Highland Mary

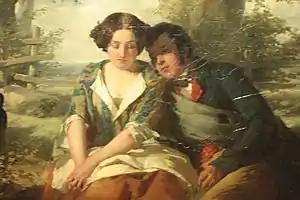
Burns and Highland Mary by Thomas Faed c.1850

Highland Mary is a song composed in 1792 by Scottish poet Robert Burns. It is one of three works dedicated to Mary Campbell, with whom Burns was in love in the 1780s. The others, "Highland Lassie, O" and "Will Ye Go to the Indies My Mary?", were composed in 1786. "Highland Mary" consists of four stanzas that speak of Burns's affection for the lady, his melancholy at her death and his continued memory of her. The melody was that of "Katherine Ogie."